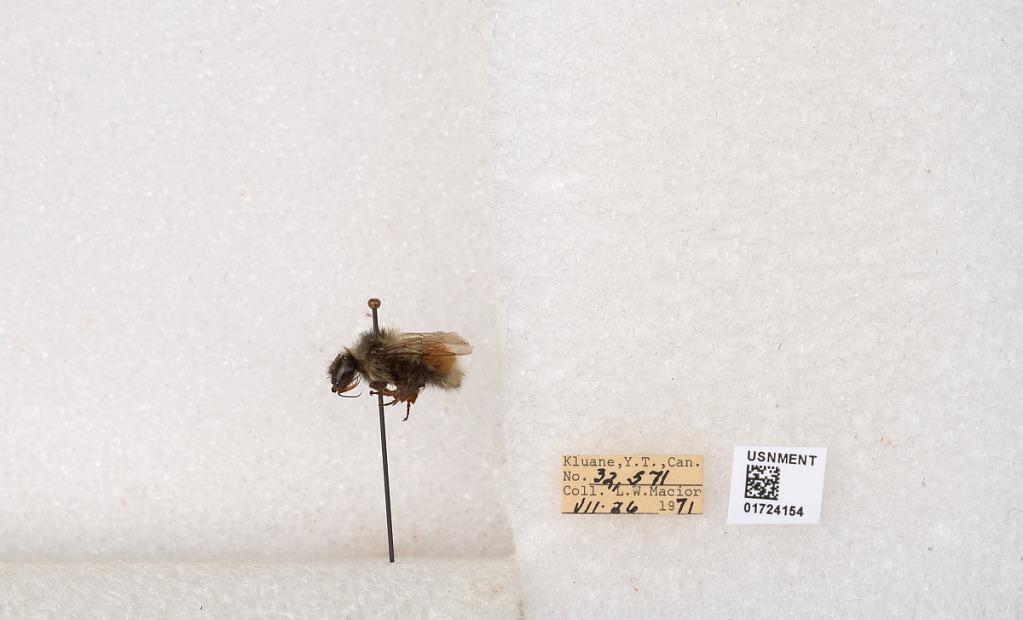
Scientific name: Bombus (Pyrobombus) sylvicola Kirby
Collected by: L. Macior
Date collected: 1971-7-26
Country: Canada
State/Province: Yukon Territory
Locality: Kluane National Park and Reserve
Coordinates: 60.7493, -139.504